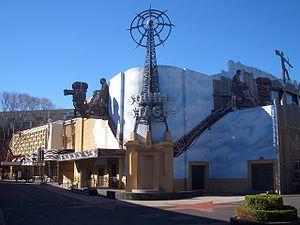
Les Fox Studios Australia sont des studios de cinéma et de télévision situés à Sydney en Australie. Ils appartiennent à l'entreprise américaine The Walt Disney Company depuis le rachat du Fox Entertainment Group en 2019. Ils occupent l'ancien Sydney Showground. Ils s'étendent sur près de 13 hectares, dans le quartier The Entertainment Quarter de la région Eastern Suburbs, à une quinzaine de minutes du centre d'affaires de Sydney.